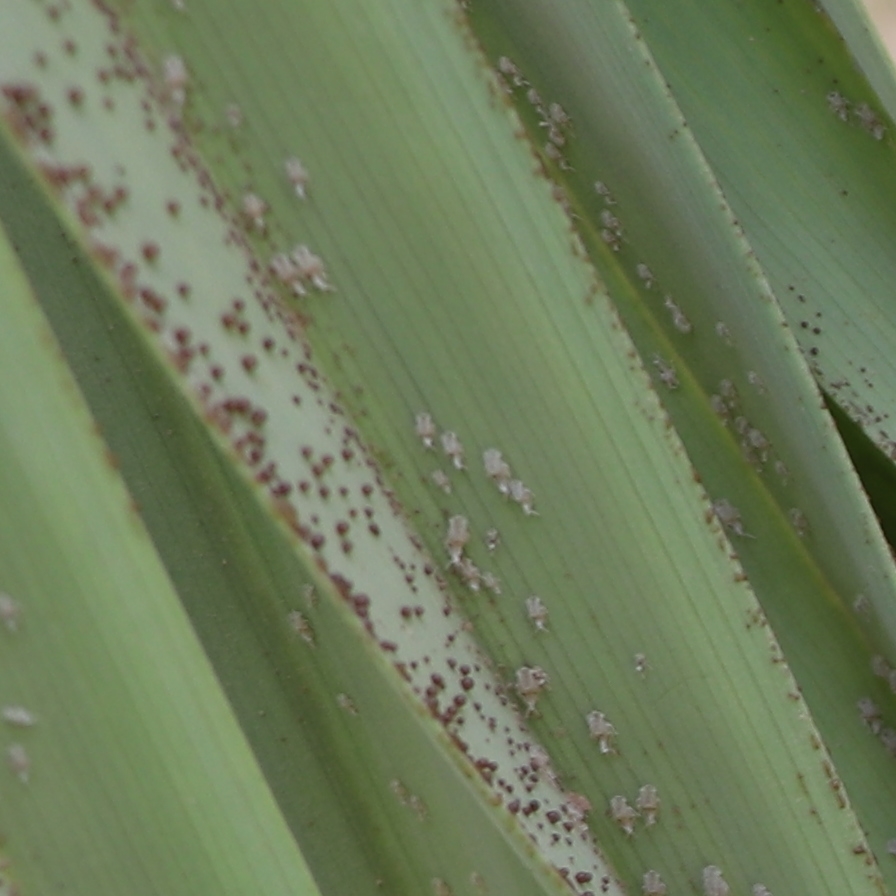
Label: Dubas